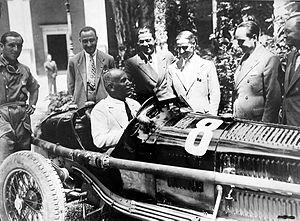
Otto Wilhelm Rudolf Caracciola, dit Rudolf Caracciola, né le 30 janvier 1901 à Remagen dans le royaume de Prusse, sous l'Empire allemand et mort le 28 septembre 1959 à Cassel dans la Hesse, en Allemagne de l'Ouest, est un coureur automobile et moto allemand puis suisse. Il est considéré comme l'un des plus grands pilotes de Grands Prix d'avant-guerre et reconnu pour son perfectionnisme. Son record de victoires au Grand Prix d'Allemagne est toujours inégalé en 2020.
Achille Varzi, né le 8 août 1904 à Galliate dans le Royaume d'Italie et mort le 1ᵉʳ juillet 1948 à Bremgarten bei Bern en Suisse, est un pilote automobile et motocycliste italien. Considéré comme l'un des meilleurs pilotes de l'entre-deux-guerres, Achille Varzi reste célèbre tant pour son style de conduite réputé très sûr que pour sa rivalité avec Tazio Nuvolari.
Enzo Anselmo Giuseppe Maria Ferrari, né le 18 février 1898 à Modène, où il est mort le 14 août 1988, est un pilote automobile et un industriel italien. Fondateur en 1929 de la Scuderia Ferrari, écurie de course qui allait devenir une pionnière puis un pilier du championnat du monde de Formule 1, il crée en 1947 la firme Ferrari Automobili, qui conçoit, fabrique et commercialise des voitures de sport de très haut-de-gamme. Surnommé « Il Commendatore », Enzo Ferrari consacre sa vie à son entreprise, devenant une figure historique majeure du milieu du sport automobile sur un plan international. Enzo Ferrari a toujours placé la compétition automobile avant la construction industrielle de voitures de route et c'est par la compétition que Ferrari est devenu un des plus fameux créateurs de voitures de prestige au monde.
Tazio Giorgio Nuvolari, dit Tazio Nuvolari, né le 16 novembre 1892 à Castel d'Ario et mort le 11 août 1953 à Mantoue, est un pilote motocycliste et un pilote automobile italien également connu sous les surnoms d'Il Mantovano Volante ou Nivola. Deux fois champion d'Italie de vitesse moto en 1925 et 1927, champion d'Europe de vitesse moto en 1926 et champion d'Europe des pilotes automobiles en 1932, il reste célèbre tant pour ses exploits en course que pour sa personnalité et son style de pilotage.